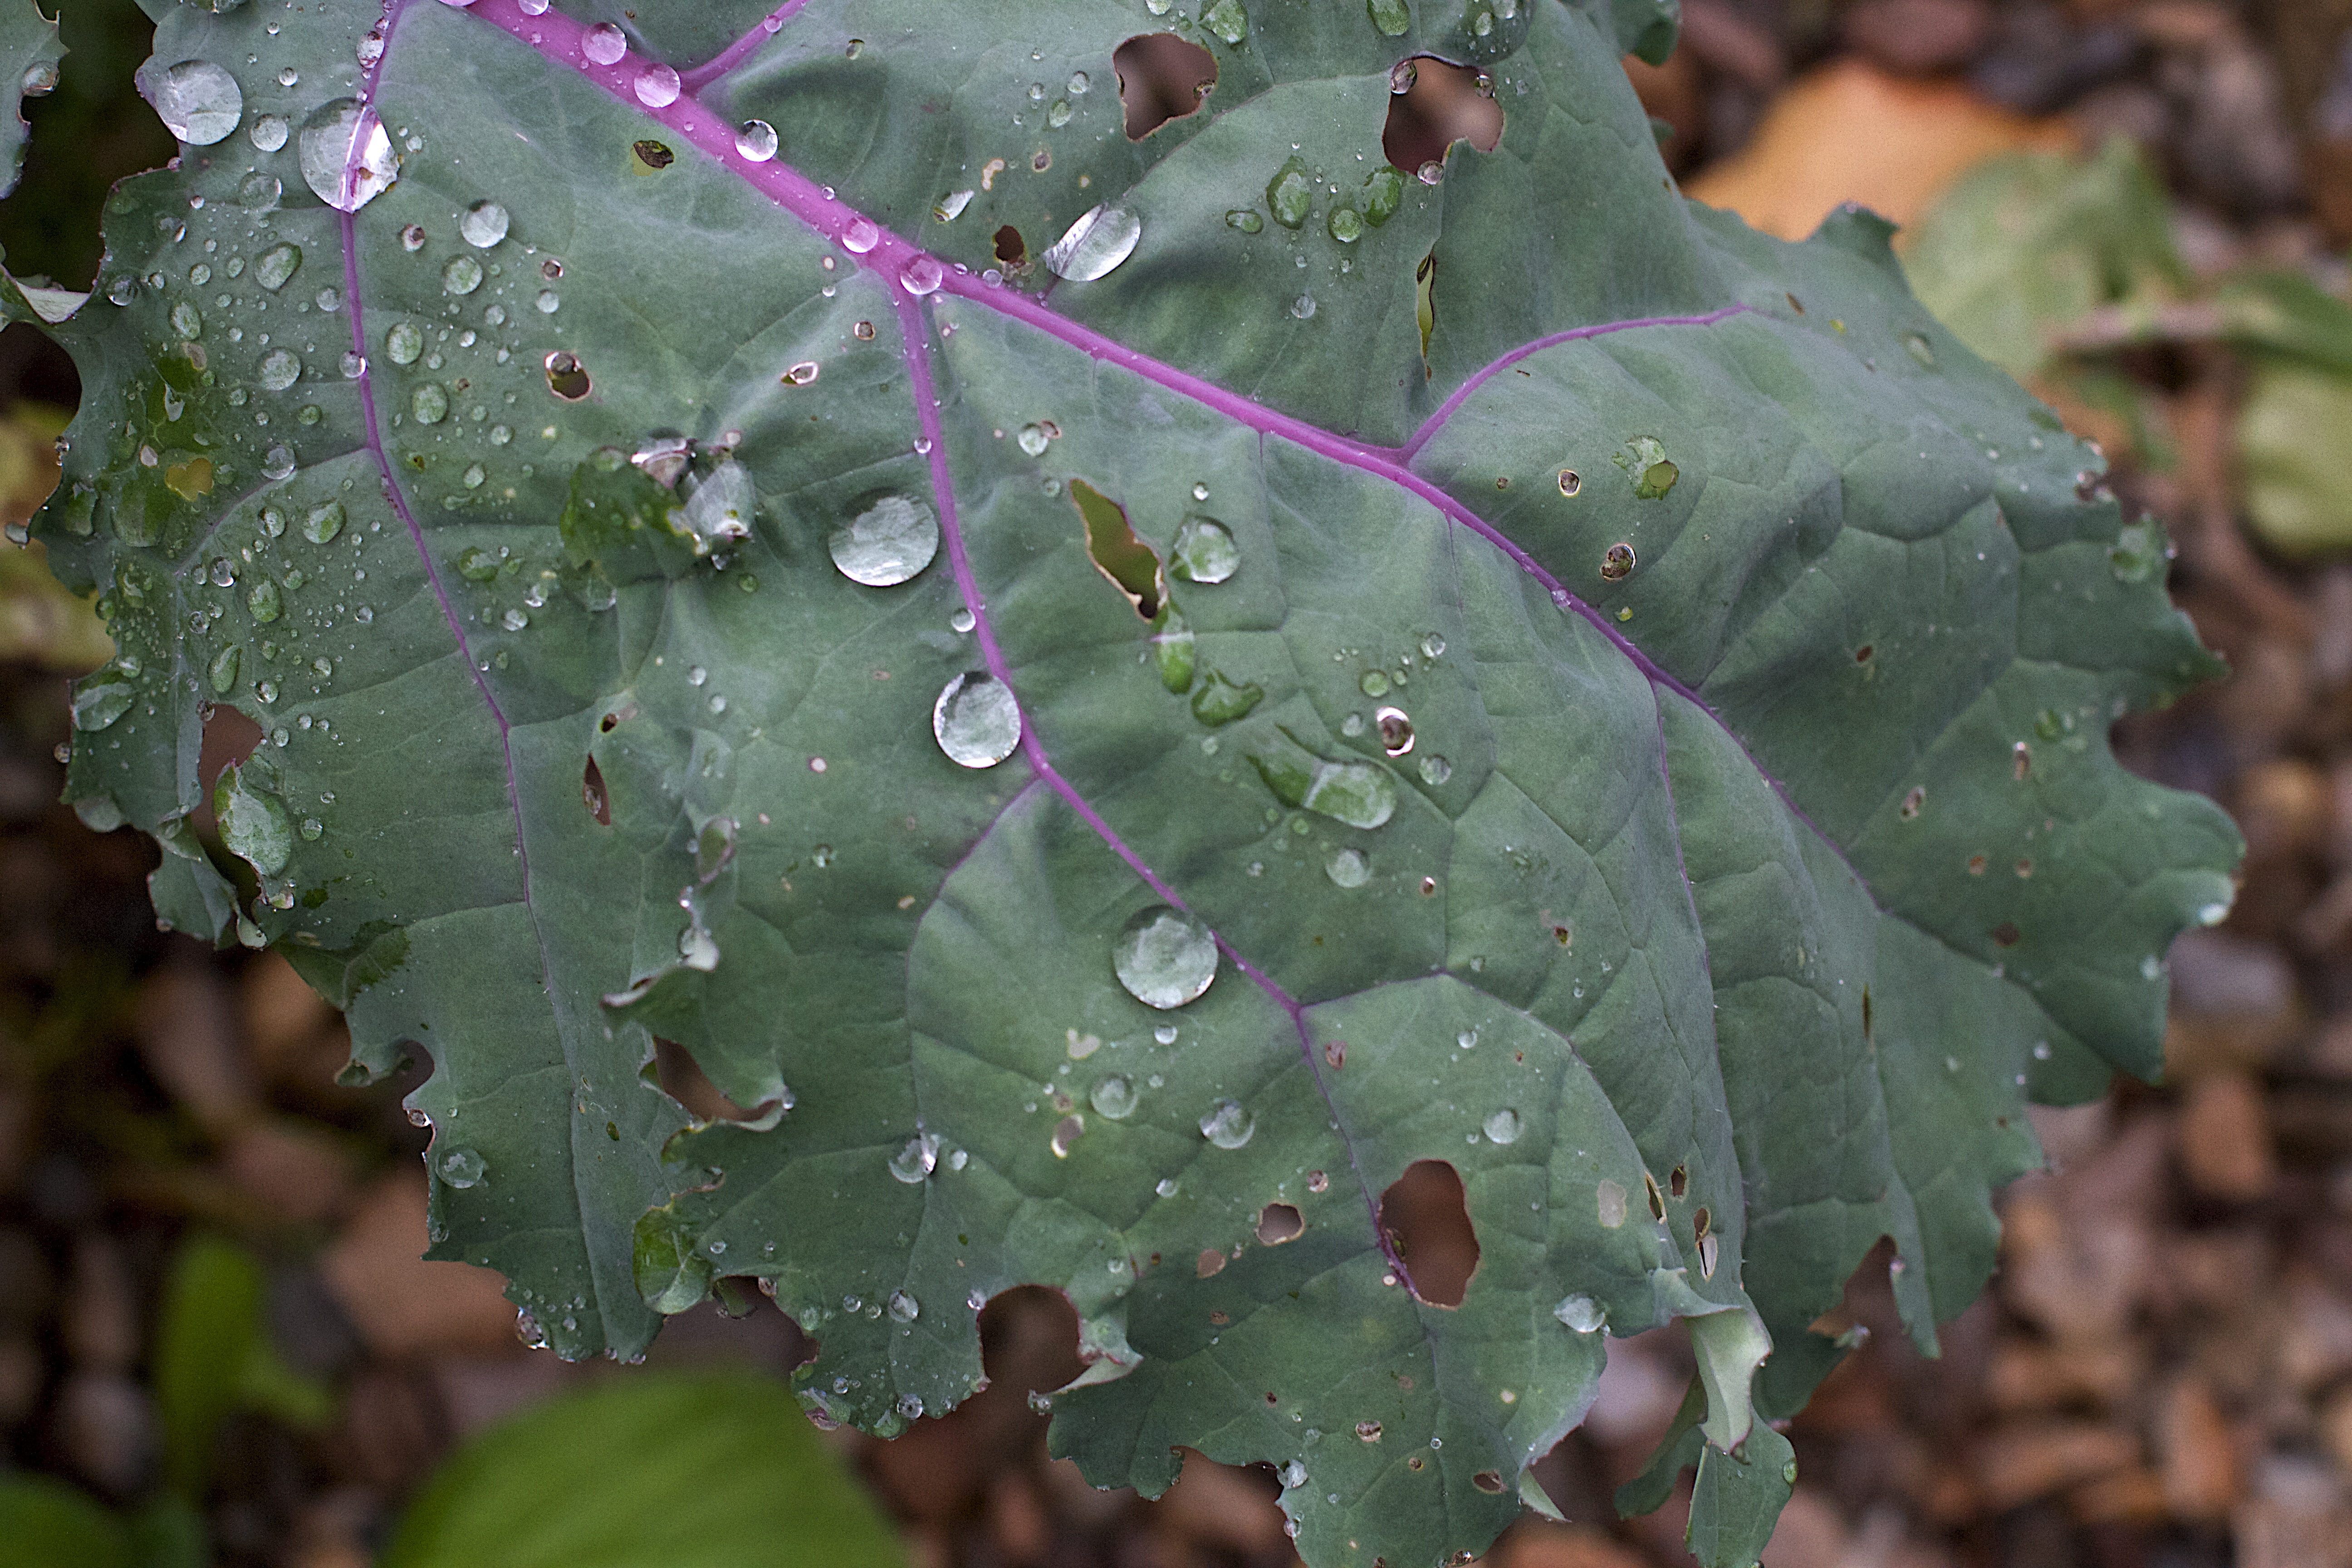
tree, nature, plant, leaf, flower, frost, green, autumn, botany, flora, macro photography, flowering plant, annual plant, plant stem, land plant, thorns spines and prickles